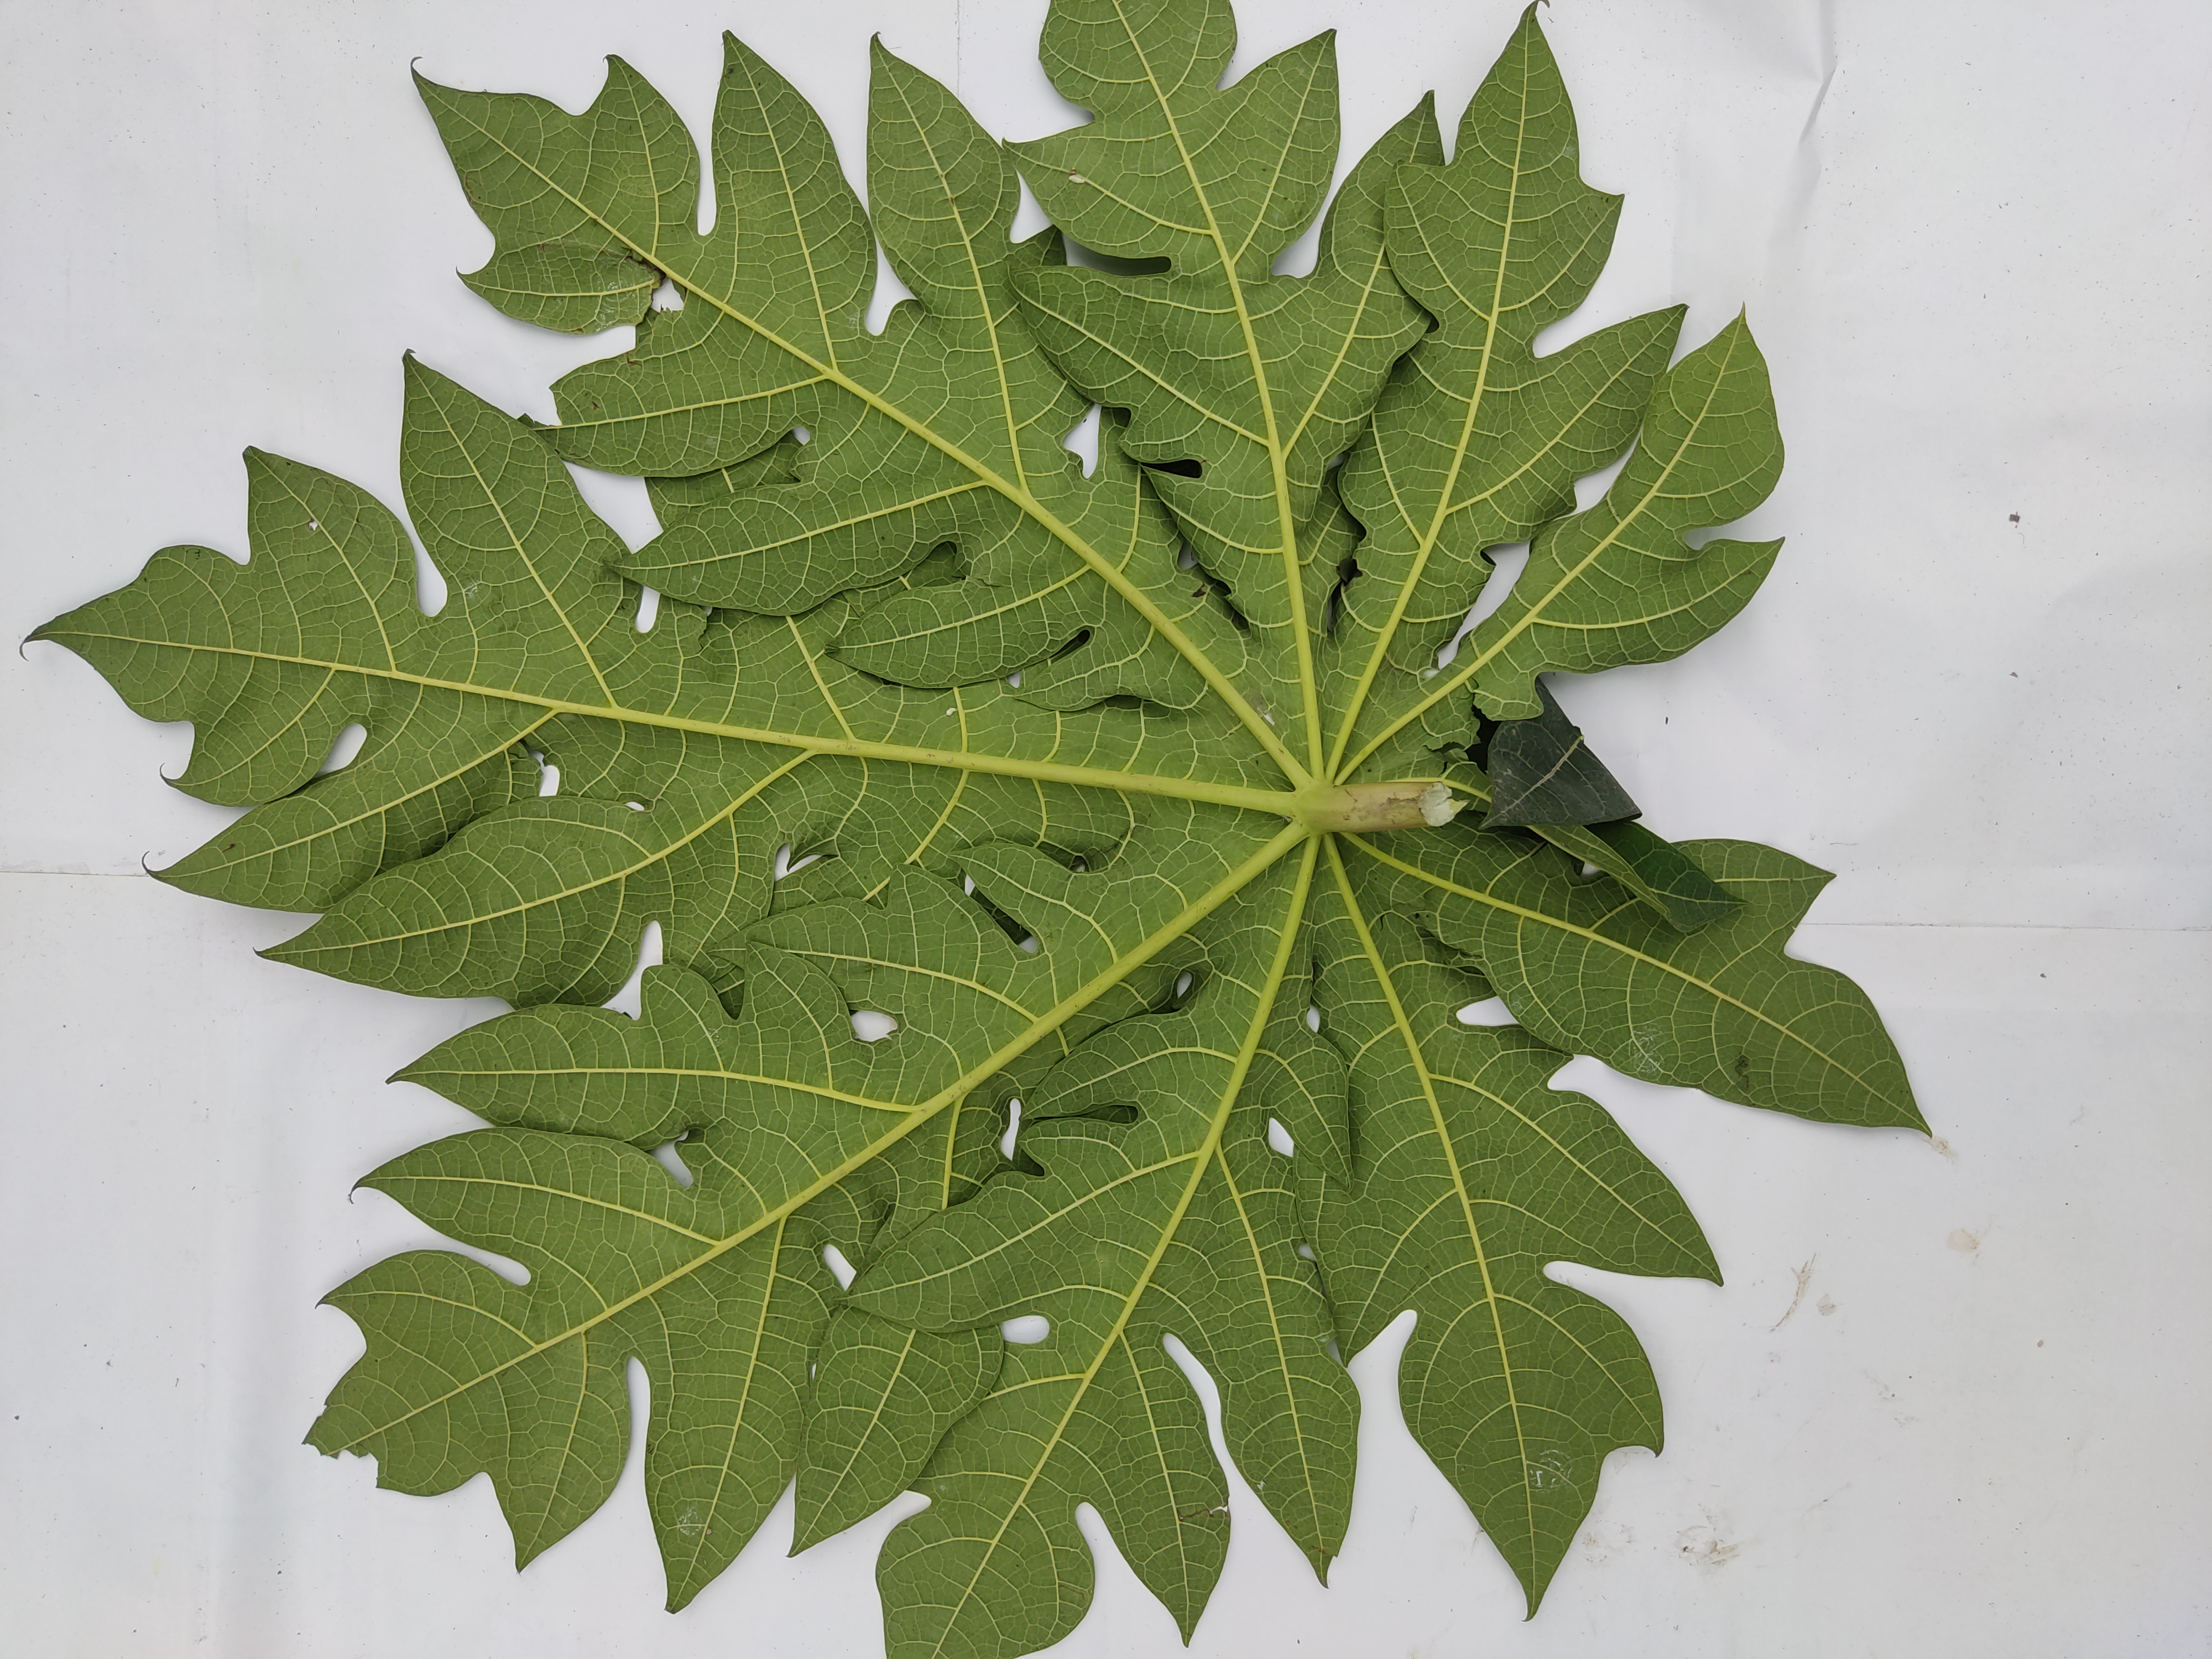
Label: Healthy Leaf